Horton Plains National Park

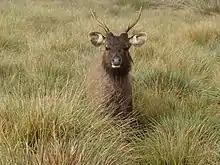
Sri Lankan sambar deer occur in large herds

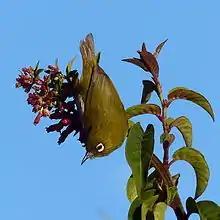
Sri Lanka white-eye

The vegetation of the park is classified into two distinctive groups, of wet patna (Sinhalese: , montane grasslands and shrublands) and of subtropical montane evergreen forests. Nearly 750 species of plants belonging to 20 families have been recorded in the park. The forest canopy reaches the height of and features "Calophyllum walkeri", forming communities with varieties of Myrtaceae species such as "Syzygium rotundifolium", and "S. sclerophyllum", and Lauraceae members including "Litsea", "Cinnamomum", and "Actinodaphne speciosa". The undergrowth layer is characterised by "Strobilanthes" spp. The thickness of the "Strobilanthes" vegetation hinders the development of a herb layer. Dwarf bamboo species such "Indocalamus" and "Ochlandra" are also found in the undergrowth layer. "Rhodomyrtus tomentosa" bushes especially grow in forest margin and near the mountain peaks. Species such as "Gordonia" and "Rhododendron arboreum" have spread to Sri Lanka, along the Western Ghats of South India from the Himalayas and are now common. Nearly 54 woody plant species have been recorded from the park, of which 27 (50%) are endemic to Sri Lanka.